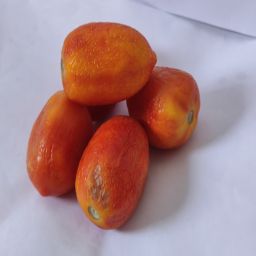
Crop: Tomato
Quality: Old